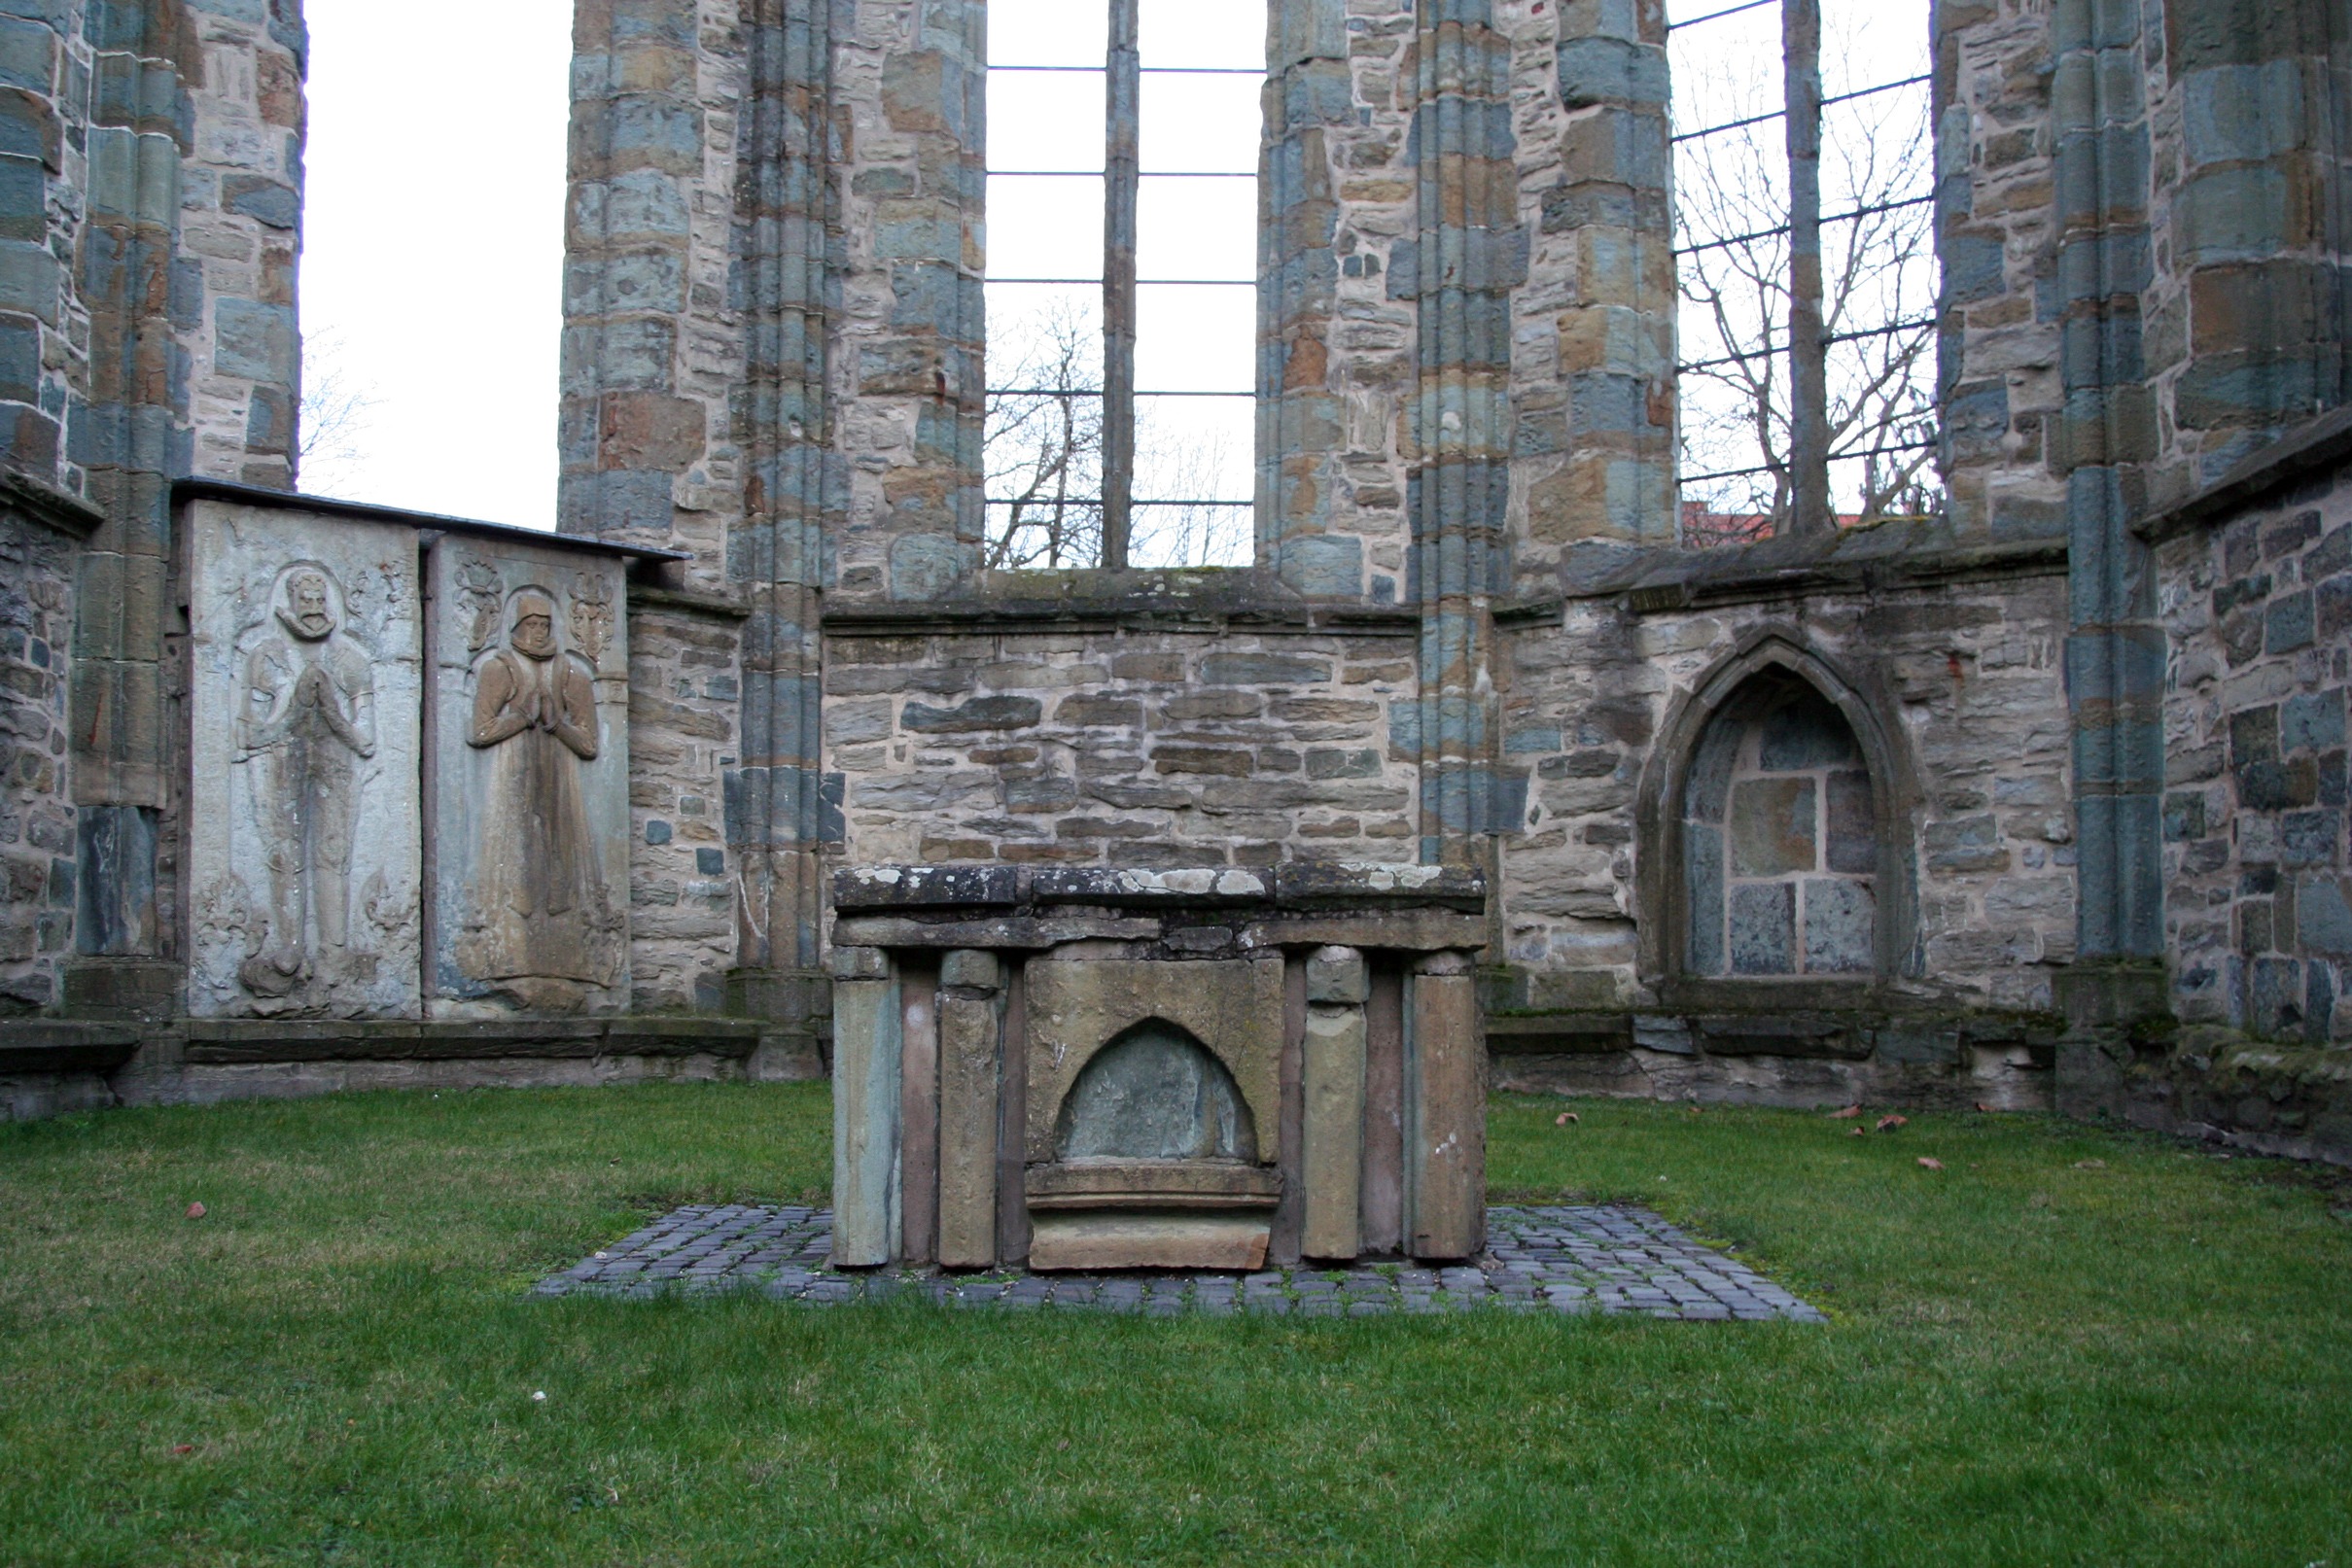
nature, architecture, building, arch, facade, church, chapel, decay, stones, ruins, estate, masonry